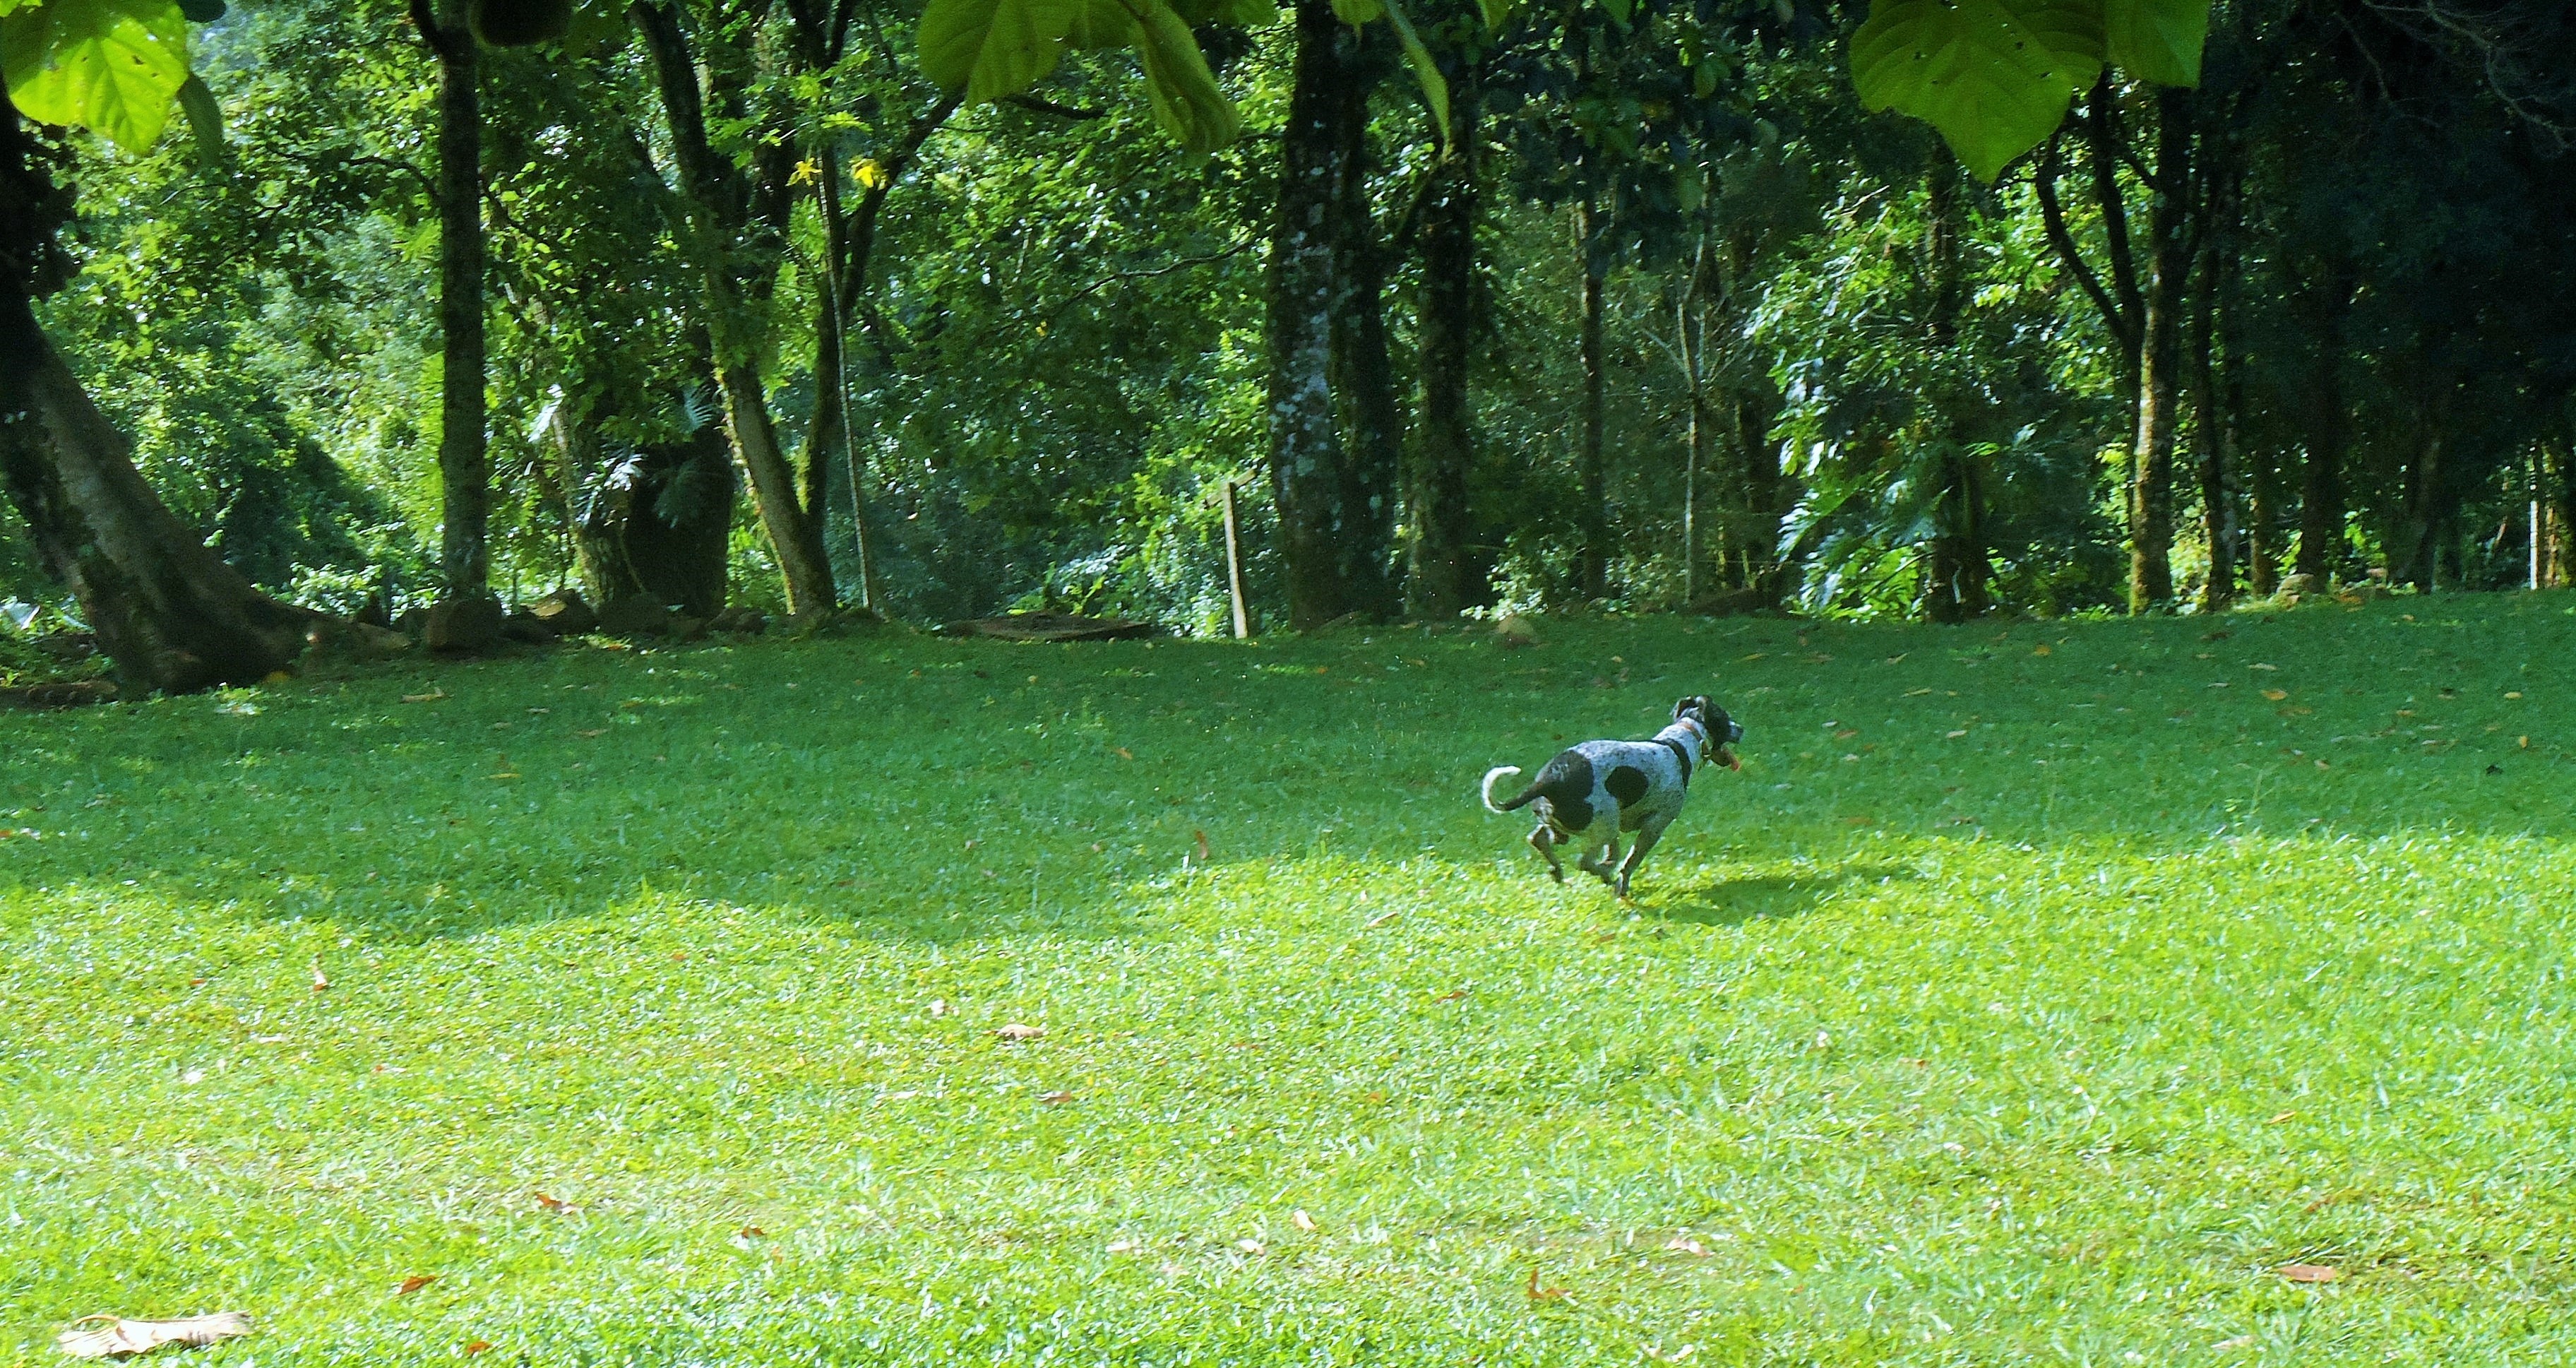
forest, grass, lawn, meadow, pasture, grazing, grassland, woodland, habitat, ecosystem, natural environment